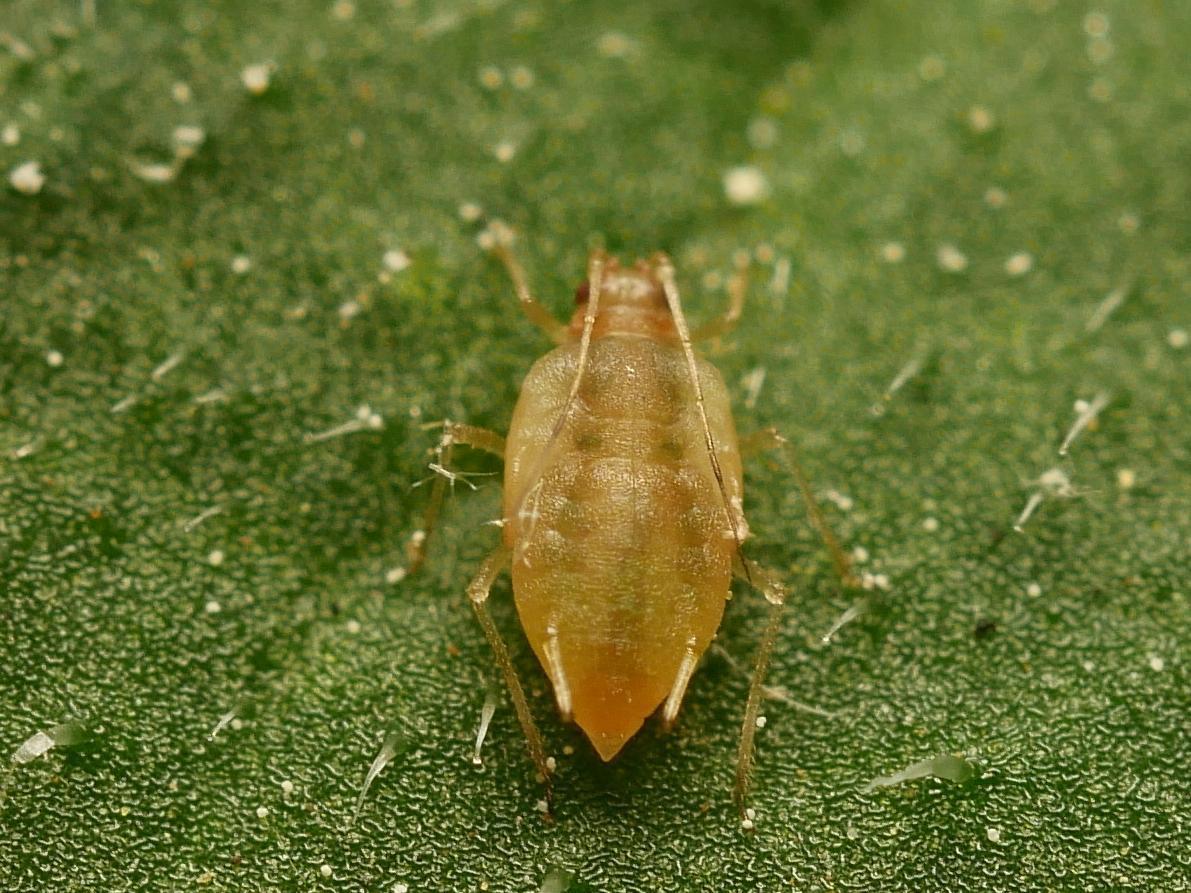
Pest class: green_peach_aphid